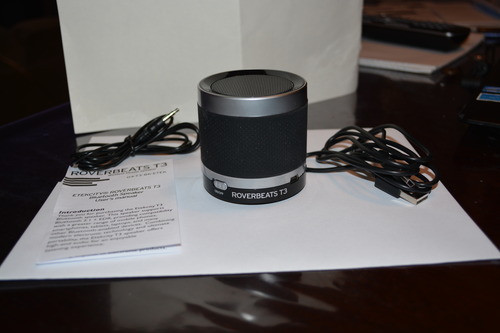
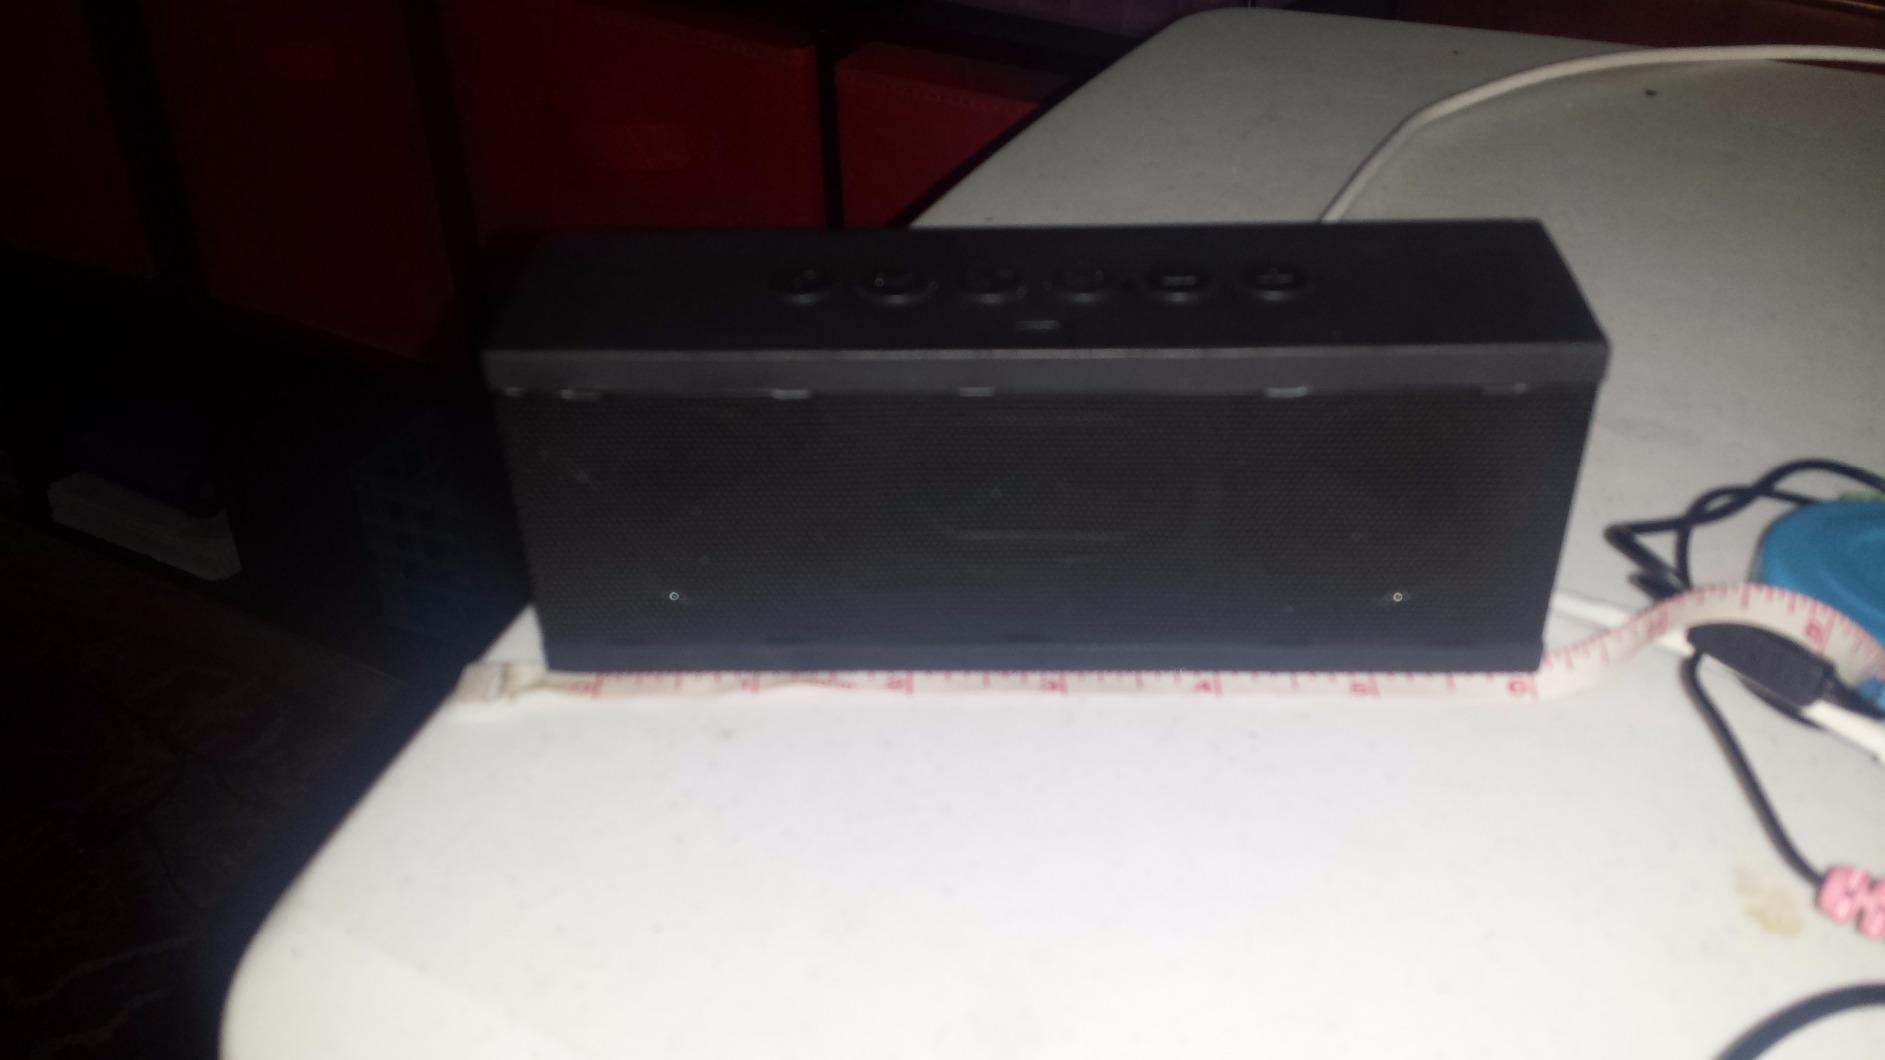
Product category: speaker
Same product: no